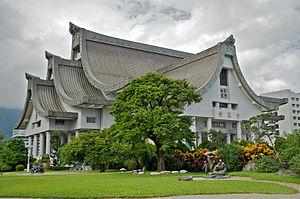
Introduit en Chine au milieu du Iᵉʳ siècle, le bouddhisme y est devenu à partir de la fin du IIIᵉ siècle l’un des trois principaux courants idéologiques et spirituels avec le confucianisme et le taoïsme, tout en y poursuivant son évolution. À l'exception de certaines influences vajrayana ou hinayana, les principaux courants actuels des bouddhismes japonais, coréen et vietnamien proviennent d'écoles mahayana qui sont nées ou ont pris leur essor en Chine.
Le Bouddhisme est une religion majeure de Taïwan. Plus de 90 % des Taïwanais pratiquent la religion traditionnelle chinoise qui intègre des éléments bouddhistes et taoïstes, des principes confucianistes et des traditions locales. Le clergé bouddhiste ou taoïste y intervient lors d’occasions particulières comme les funérailles. Un plus petit nombre de Taïwanais se réclame plus particulièrement des enseignements et institutions du bouddhisme chinois, sans nécessairement exclure la pratique d’autres traditions religieuses. Une étude avance que 7 à 15 % des Taïwanais sont bouddhistes au sens strict ; ceux-ci sont en principe végétariens.
L’Université Tzu Chi a été créée en 1994, à Hualien.